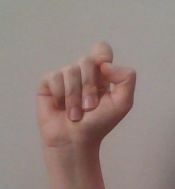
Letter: fa